George Majeroni

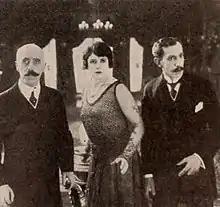
Majeroni (right) in "The Caillaux Case" (1918)

George Majeroni, also known as Giorgio Majeroni, (1877–1924) was a stage and screen actor. His starring roles in silent films included "My Lady Incog" opposite Hazel Dawn.